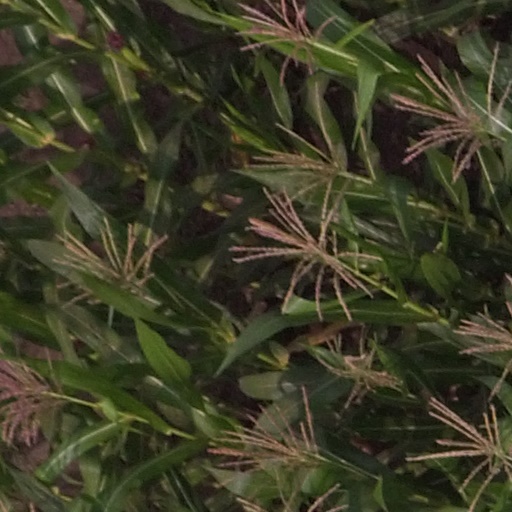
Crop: maize; corn